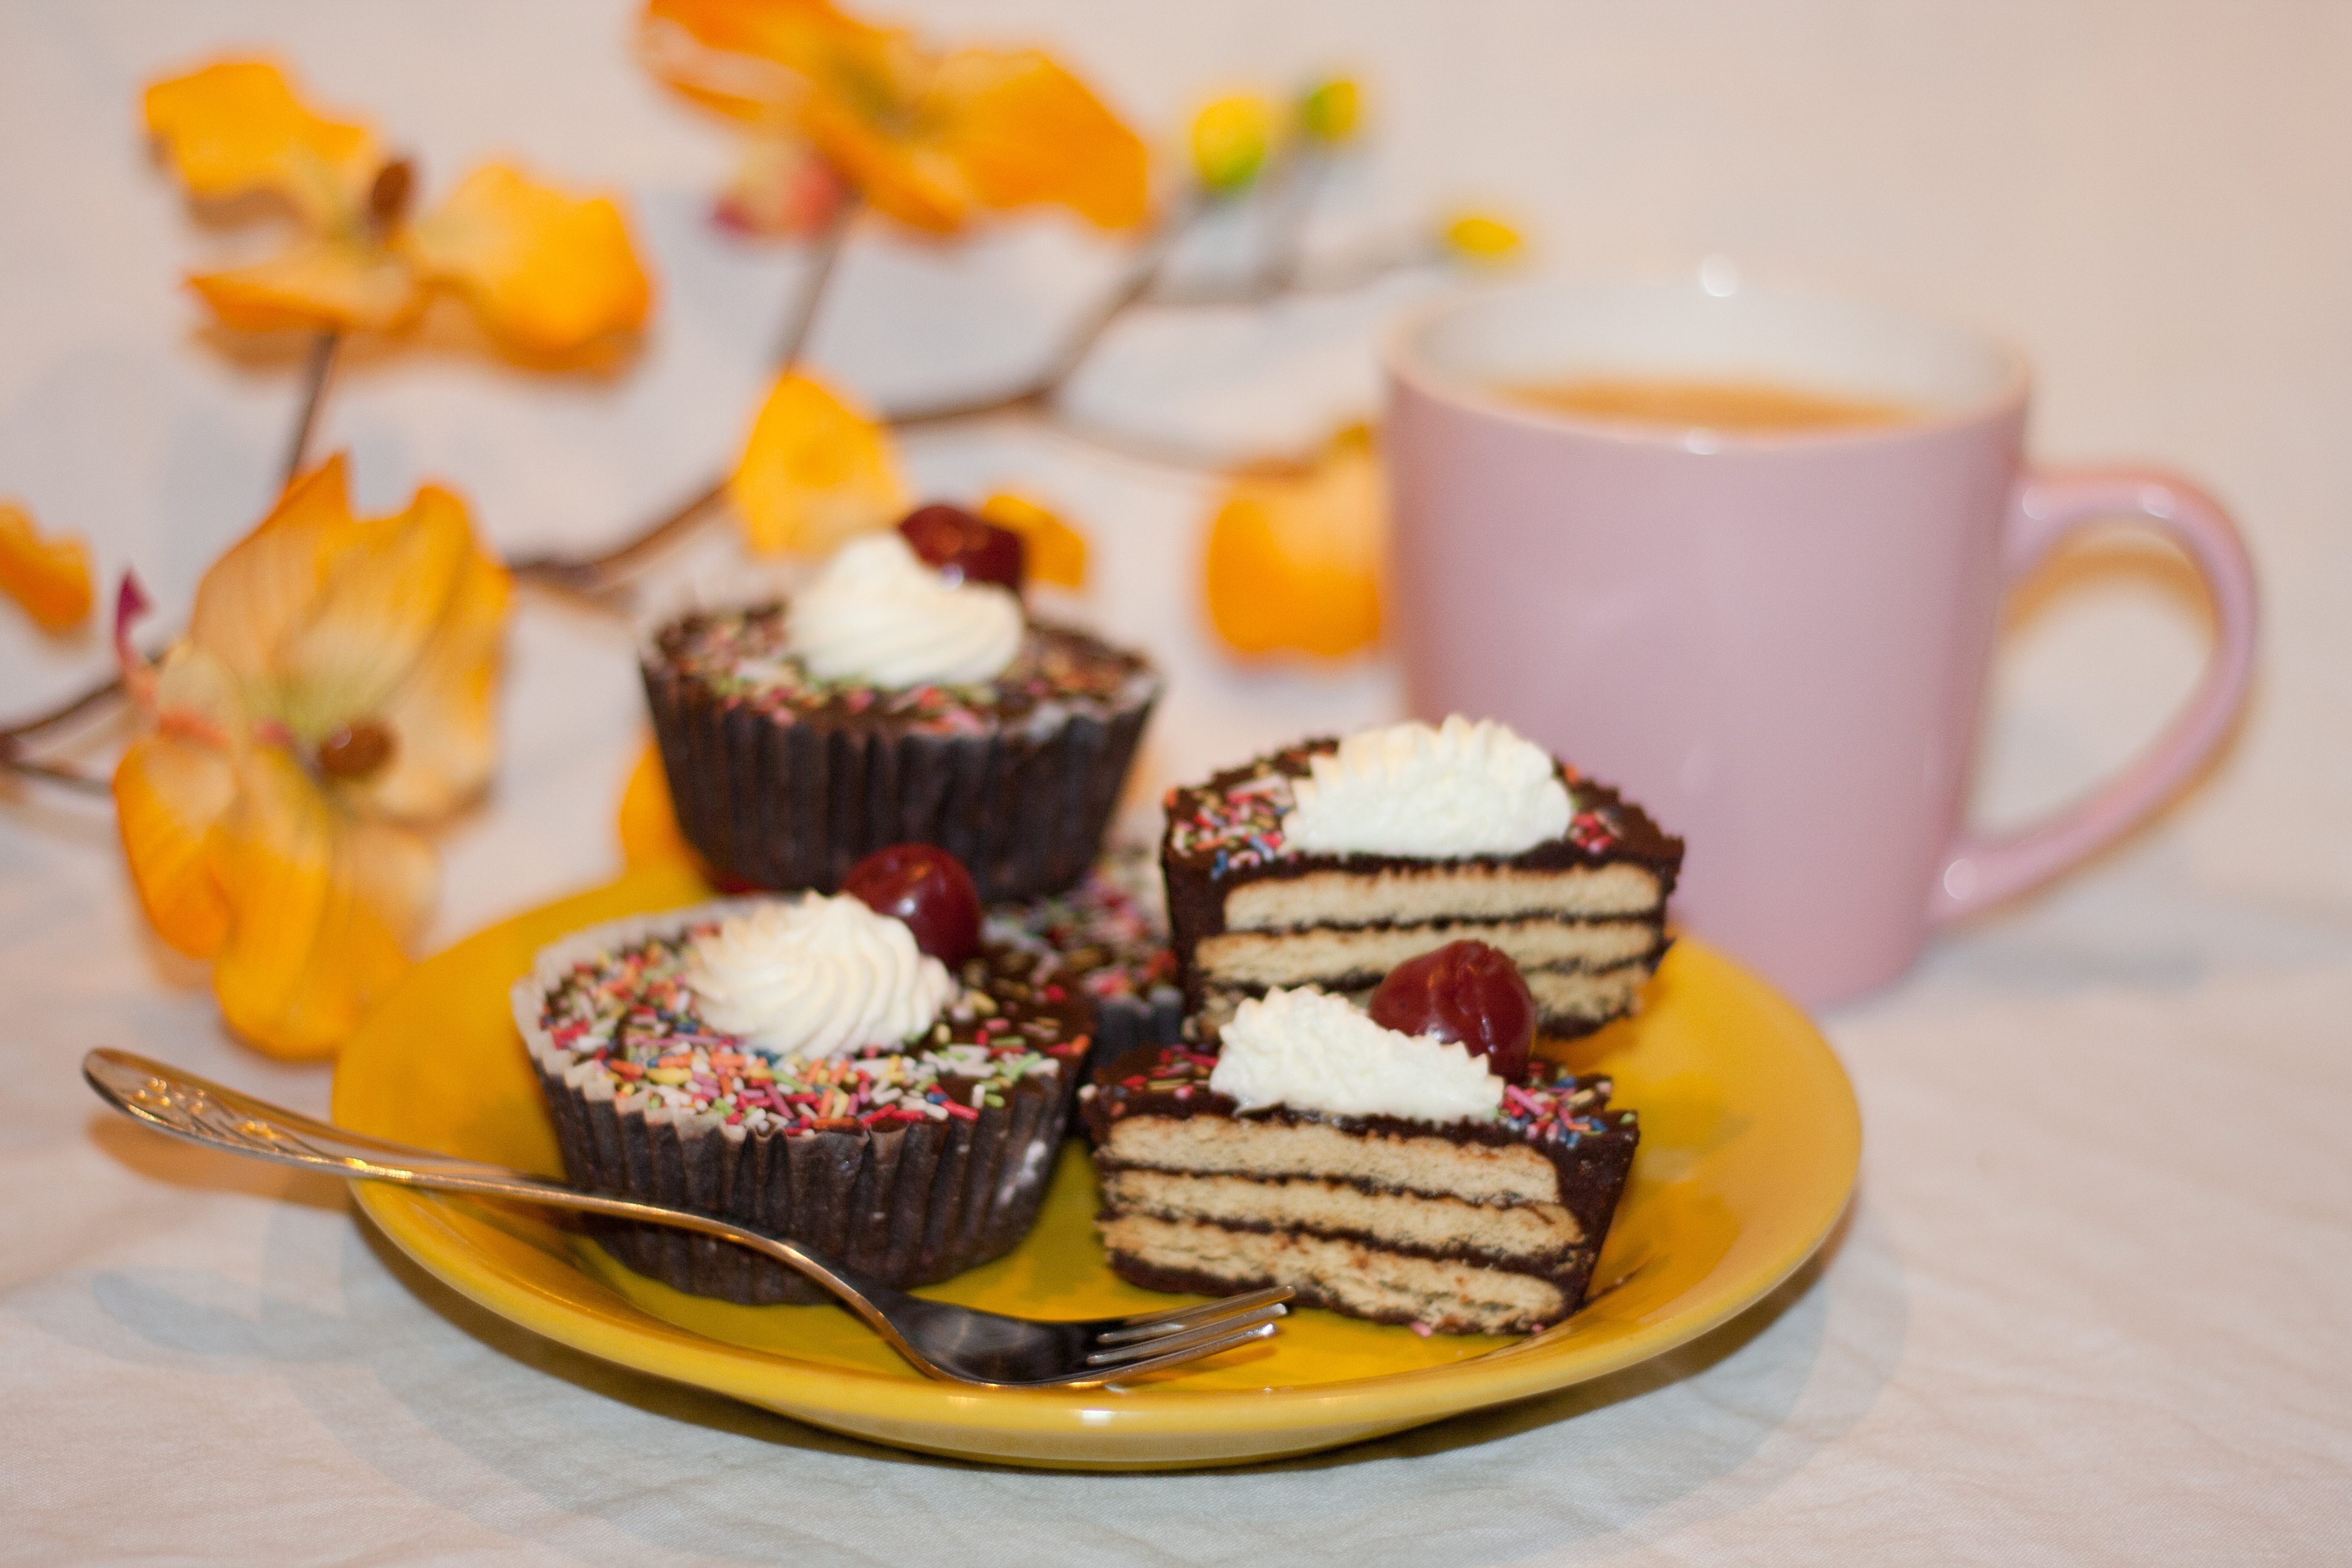
coffee, sweet, floral, food, produce, small, plate, breakfast, chocolate, cupcake, baking, dessert, eat, cream, delicious, cake, bakery, birthday cake, muffin, chocolate cake, bake, pastries, icing, tart, cherry, desserts, coffee party, piece of pie, piece of cake, snack food